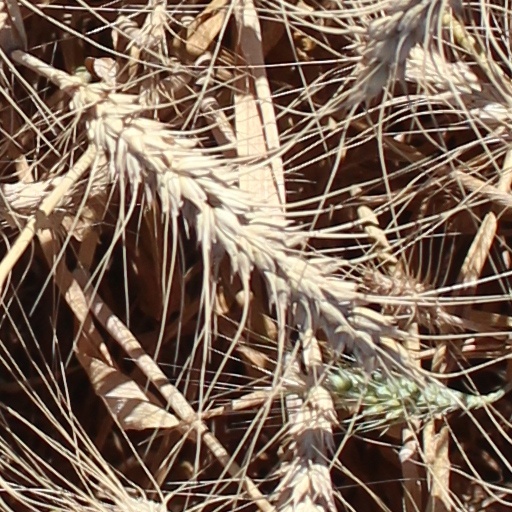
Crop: wheat